Szwederowo district, Bydgoszcz

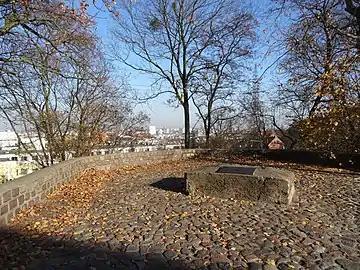
Location of the memorial plaque

At the beginning of the 1950s, communist authorities erected a tall wooden tower in the eastern part of Henryk Dąbrowski Park in order to jamm "Radio Madrid", an anti-communist radio station. In the wake of the Polish October, a spontaneous demonstration burned down this radio jamming contrivance on November 18, 1956.